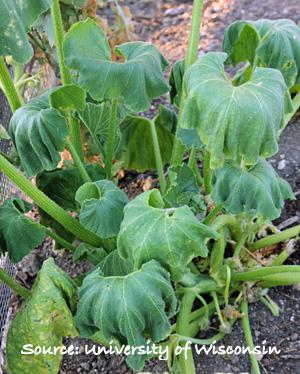
Plant: Zucchini
Disease: zucchini bacterial wilt